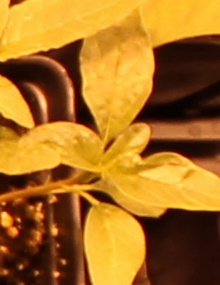
Label: Waterhemp